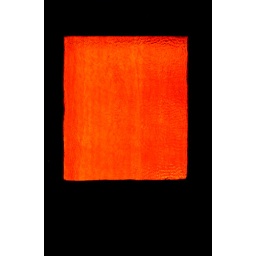
Owl House glass in door